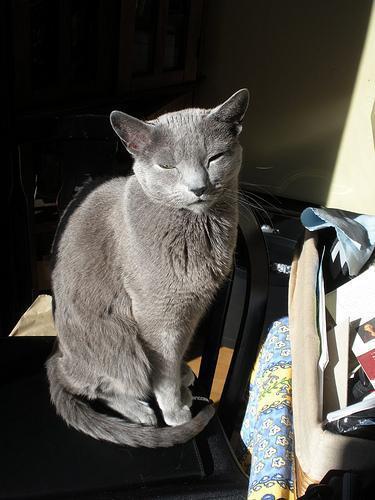
Russian Blue